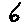
Label: 6